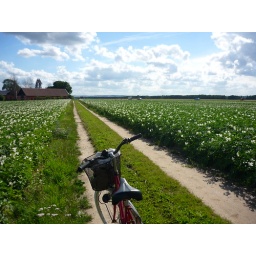
A bike trip in the potato field